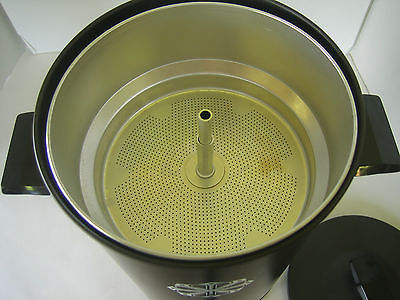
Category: coffee maker